Josef Geitler von Armingen

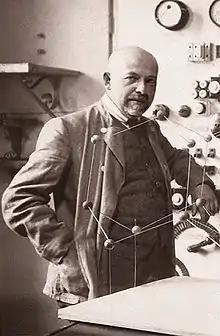
Joseph Geitler (1912 photo)

Josef Karl Franz Otto Geitler, Ritter von Armingen (14 September 1870 – 20 June 1923) was an Austrian physicist born in Smíchov, today a district in Prague. He is remembered for his investigations of electromagnetic waves.